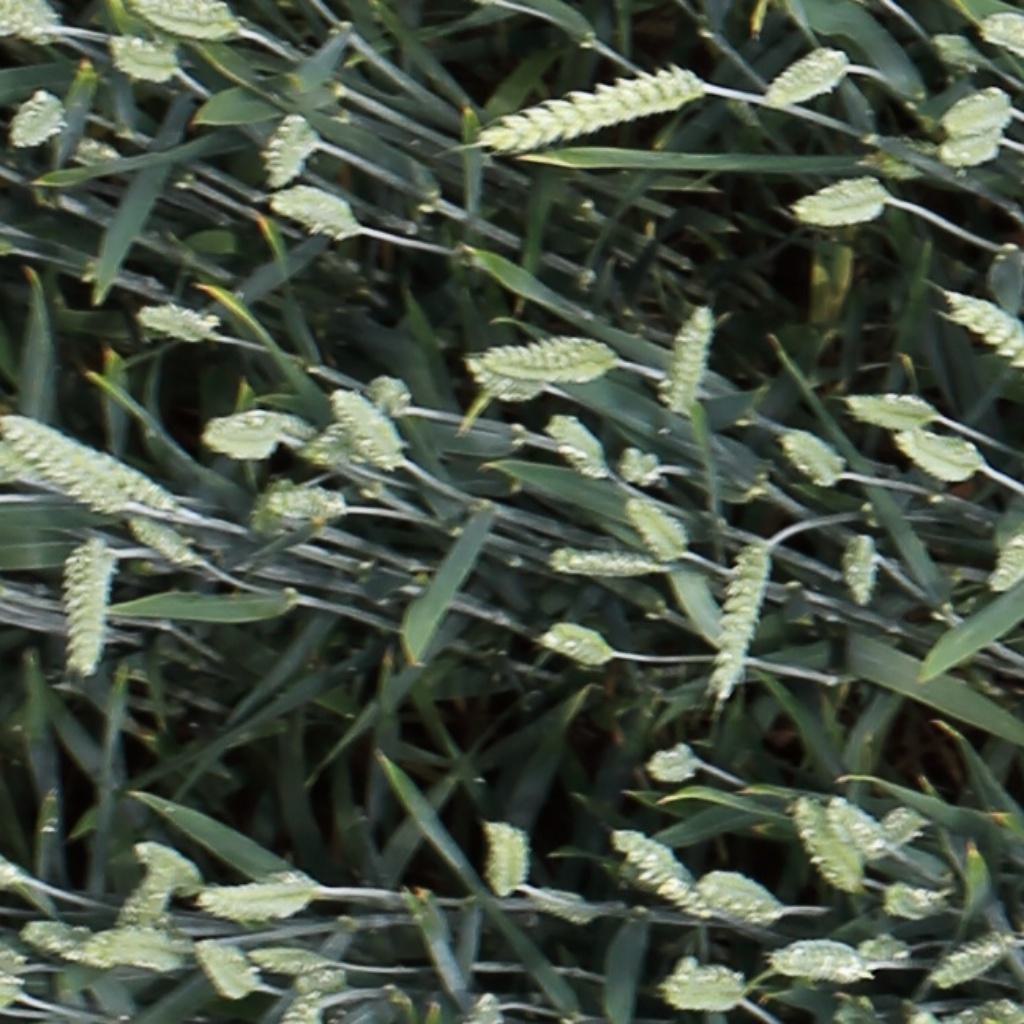
Country: Switzerland
Location: Usask
Wheat development stage: Filling